List of solar eclipses visible from Australia

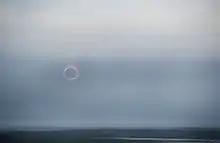
Totality during the Solar eclipse of November 2012, viewed from the East Arnhem Region, Northern Territory

Solar eclipses visible from Australia are relatively common. A solar eclipse occurs when the Moon passes between Earth and the Sun, thereby totally or partially obscuring Earth's view of the Sun. The shadows of solar eclipses often cross the Australian continent due to its large area of over 7.6 million square kilometers. However a view of totality from the continent is rare, with totality occurring over the Australian continent only five times during the 20th century CE, although it will occur more frequently, eleven times, during the 21st century CE.